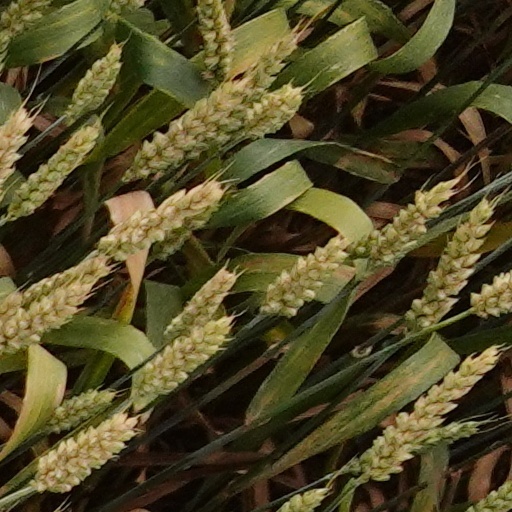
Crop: wheat